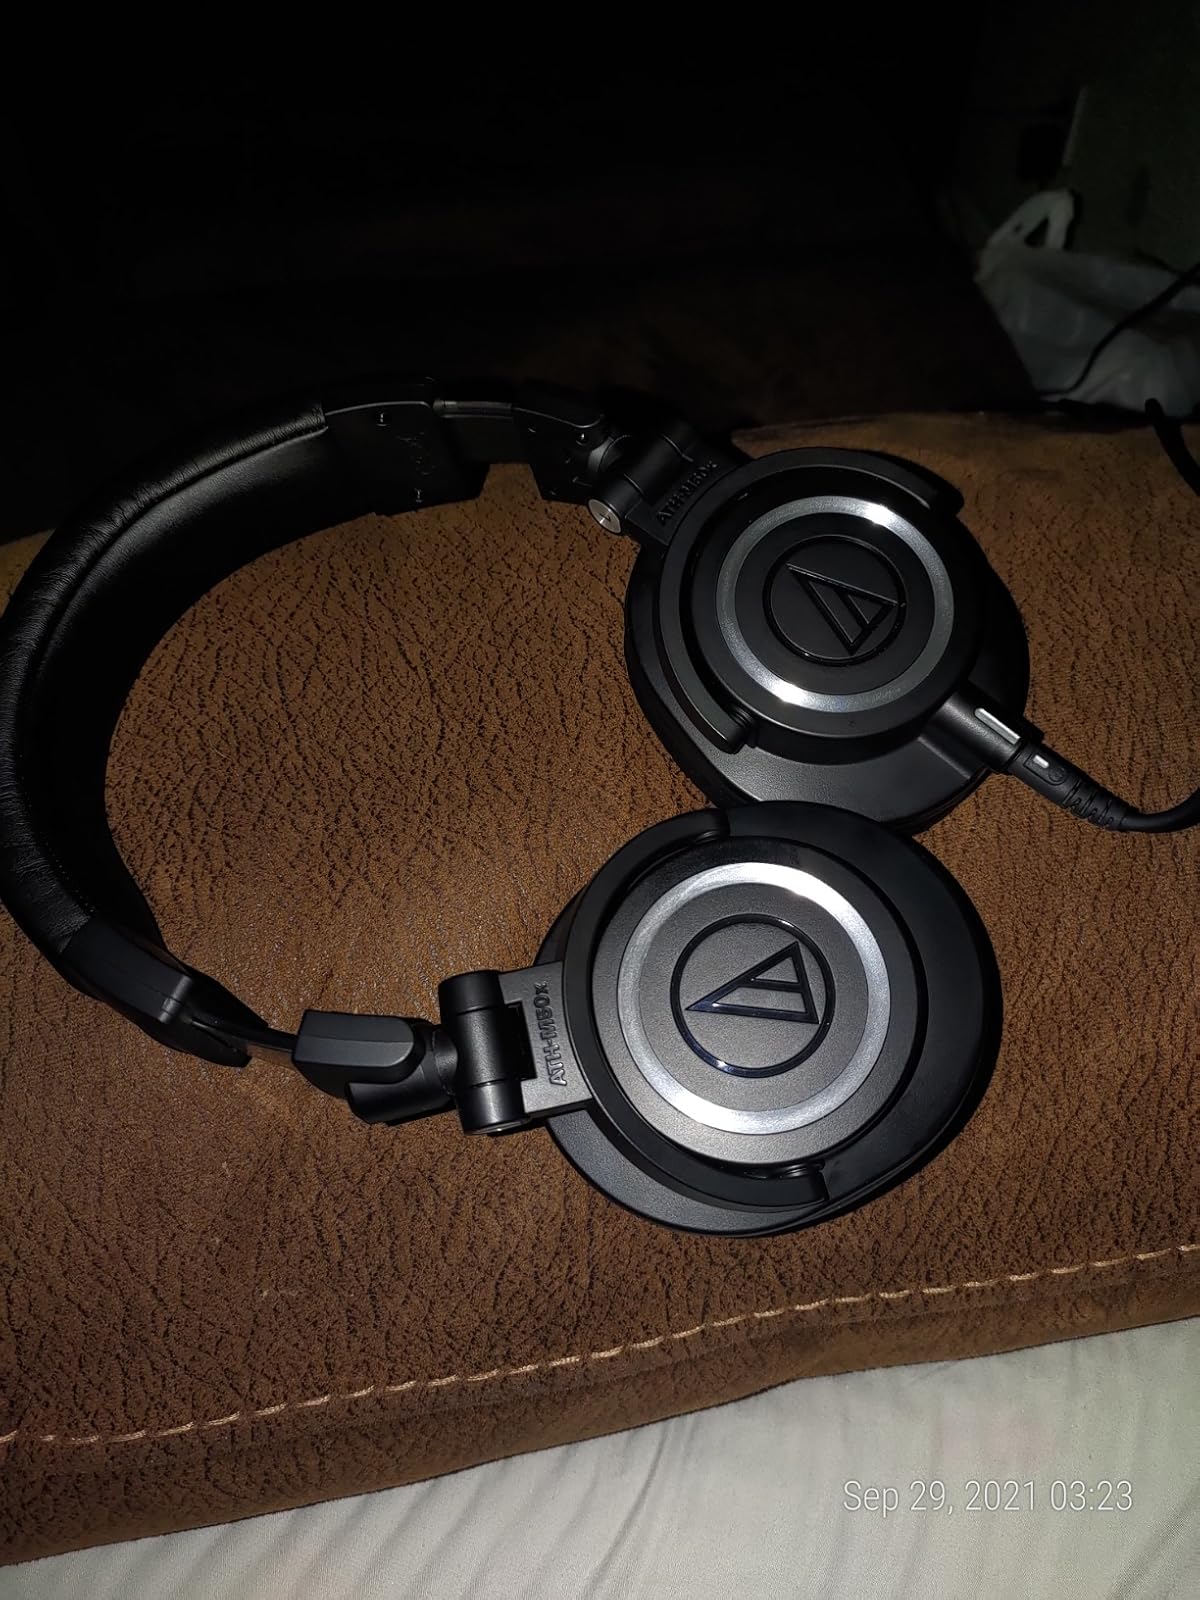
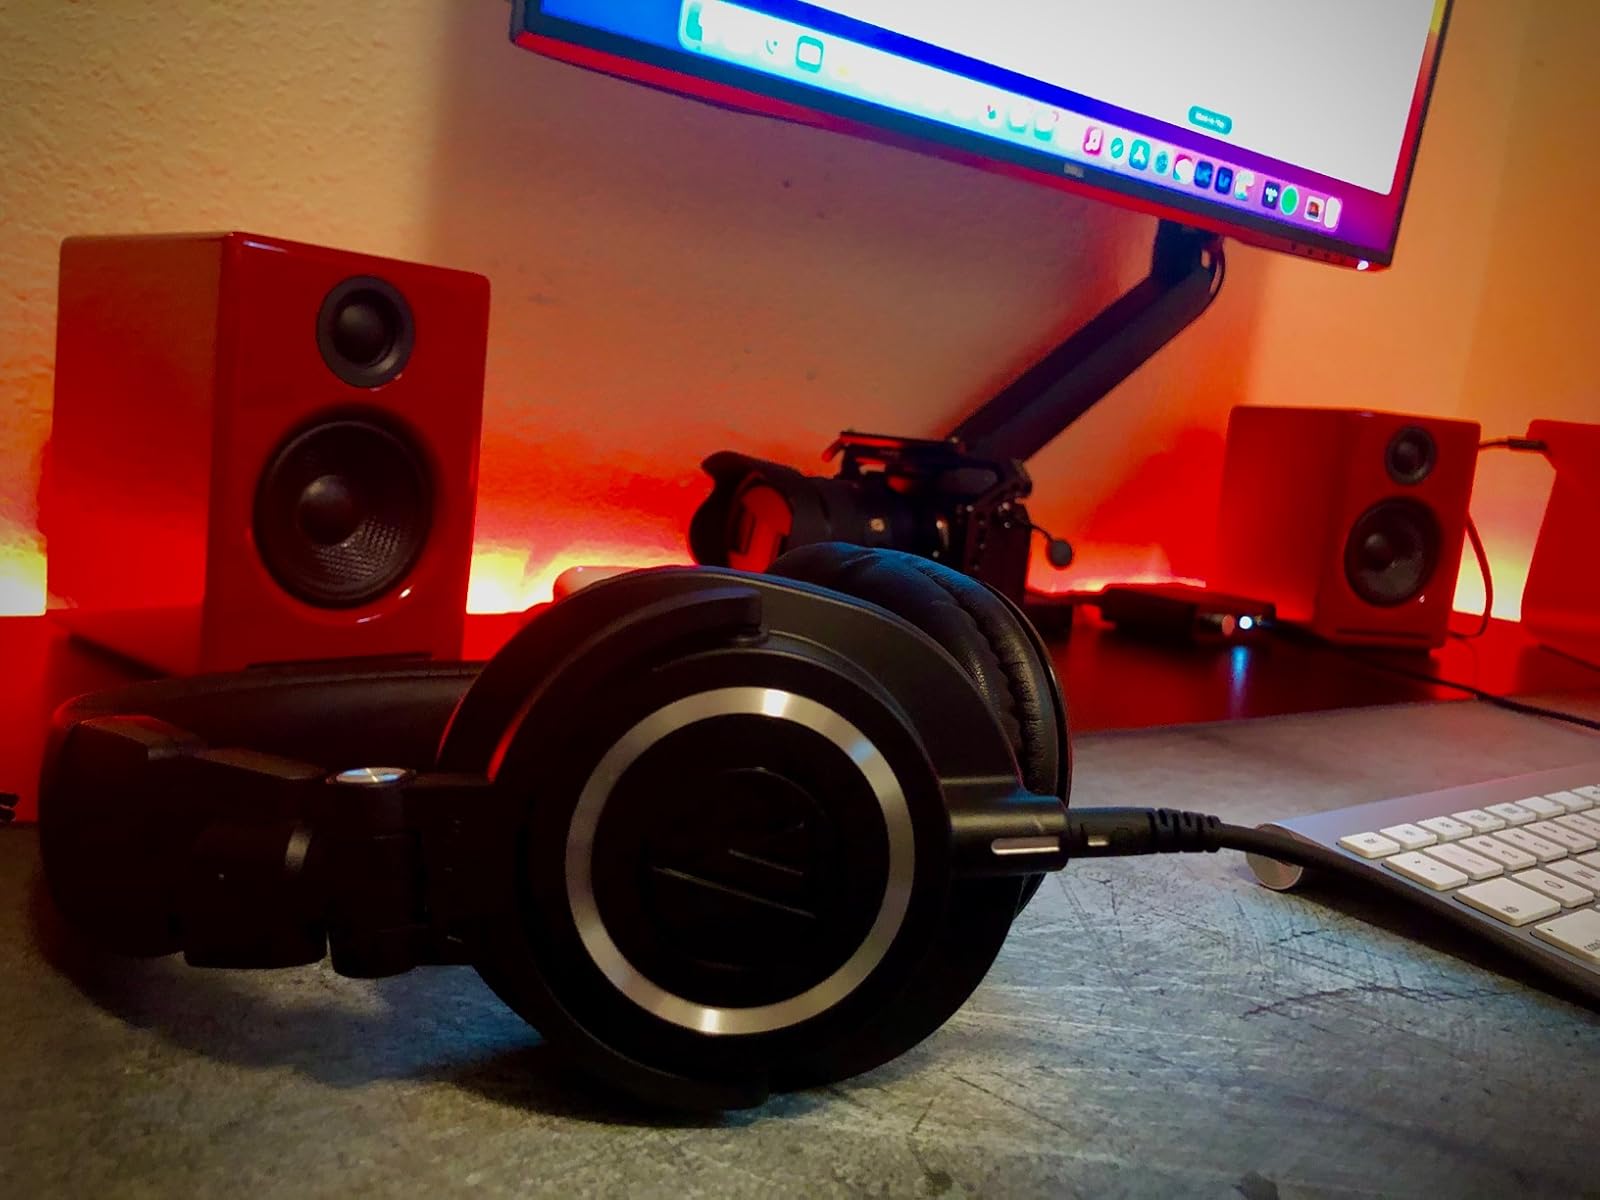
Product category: headphones
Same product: yes